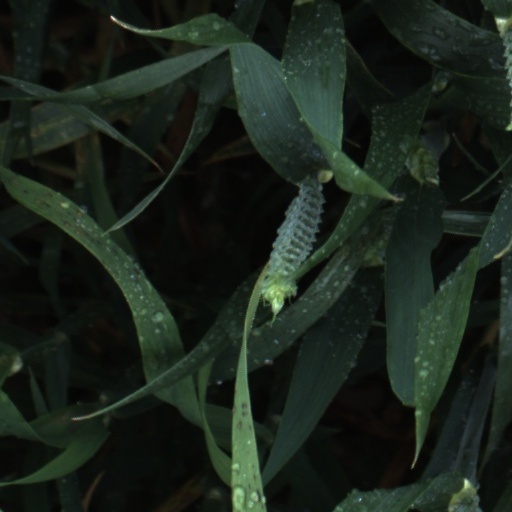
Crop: wheat